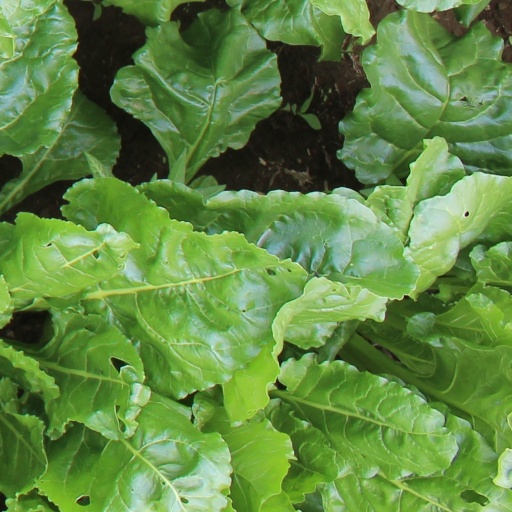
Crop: sugar beet